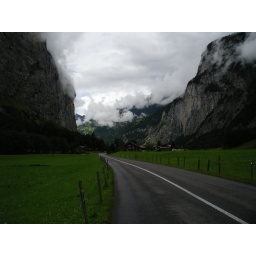
I hiked along the path in this valley between the two mountains to get back to the train station in Laterbrunnen.